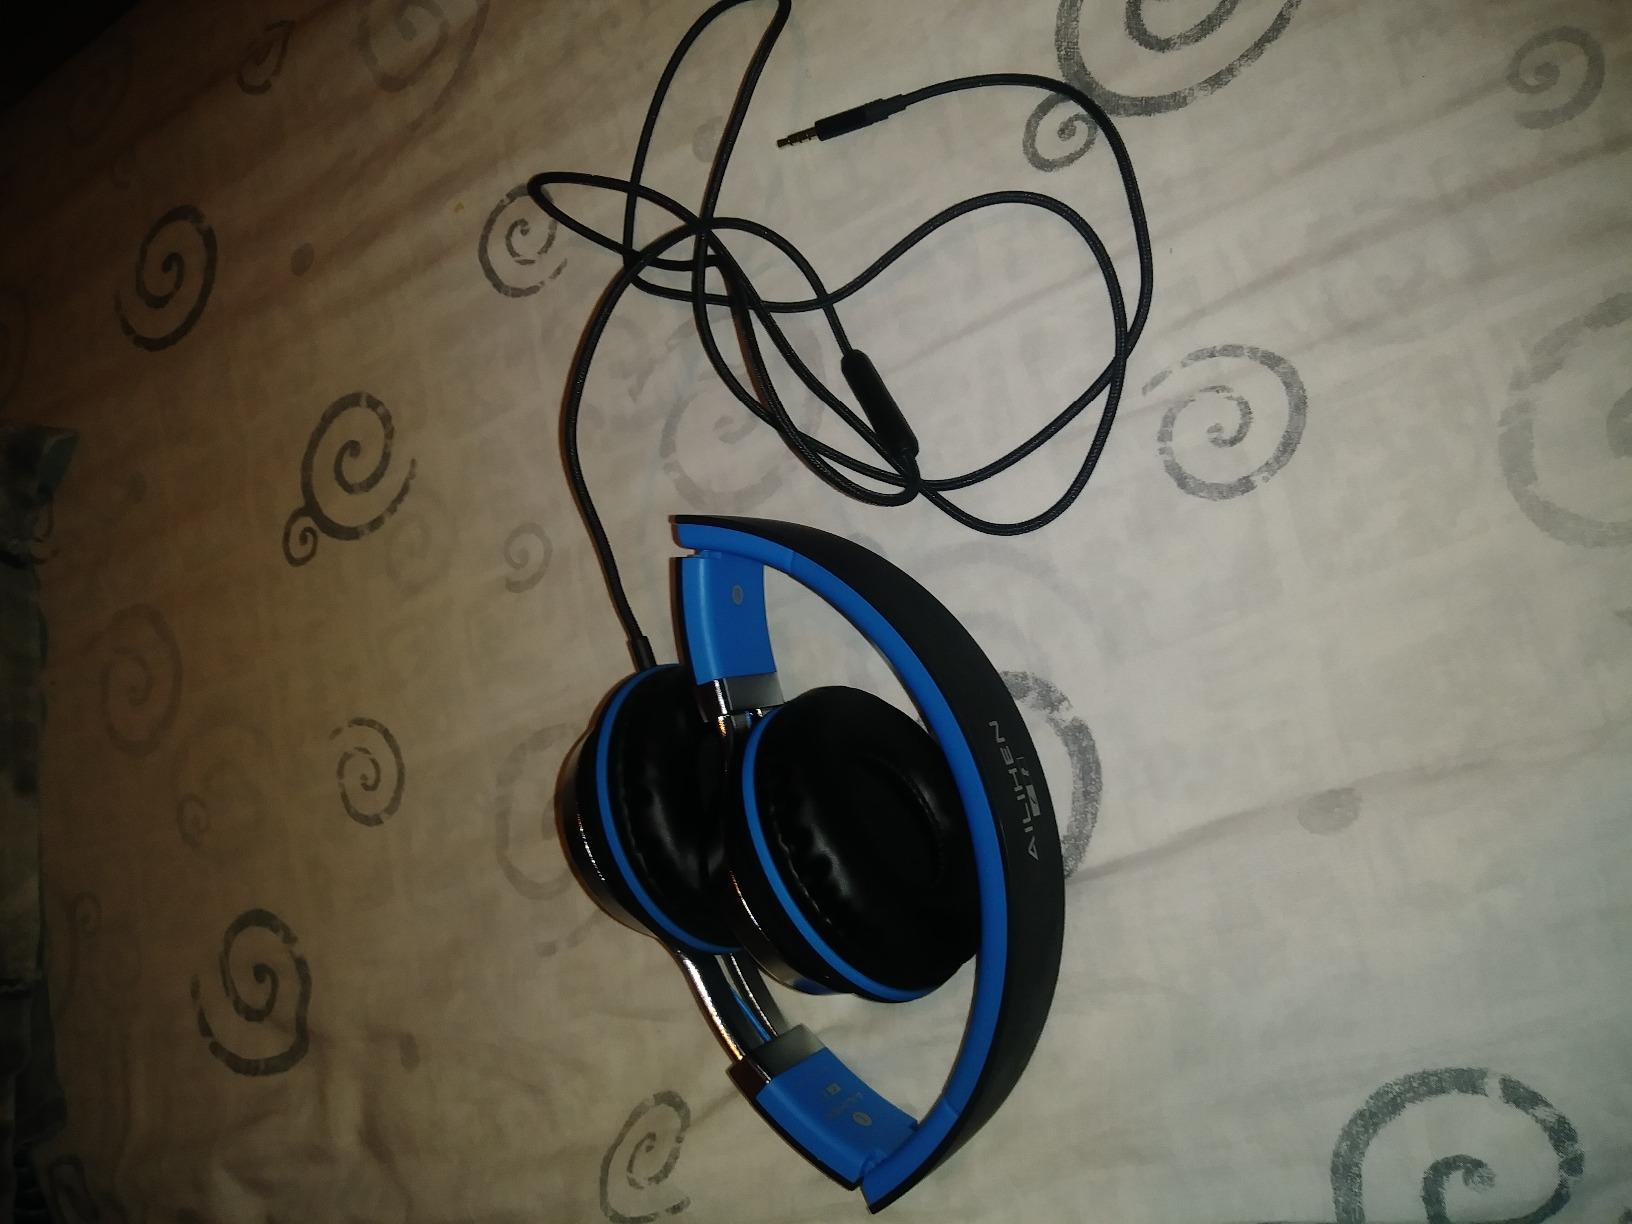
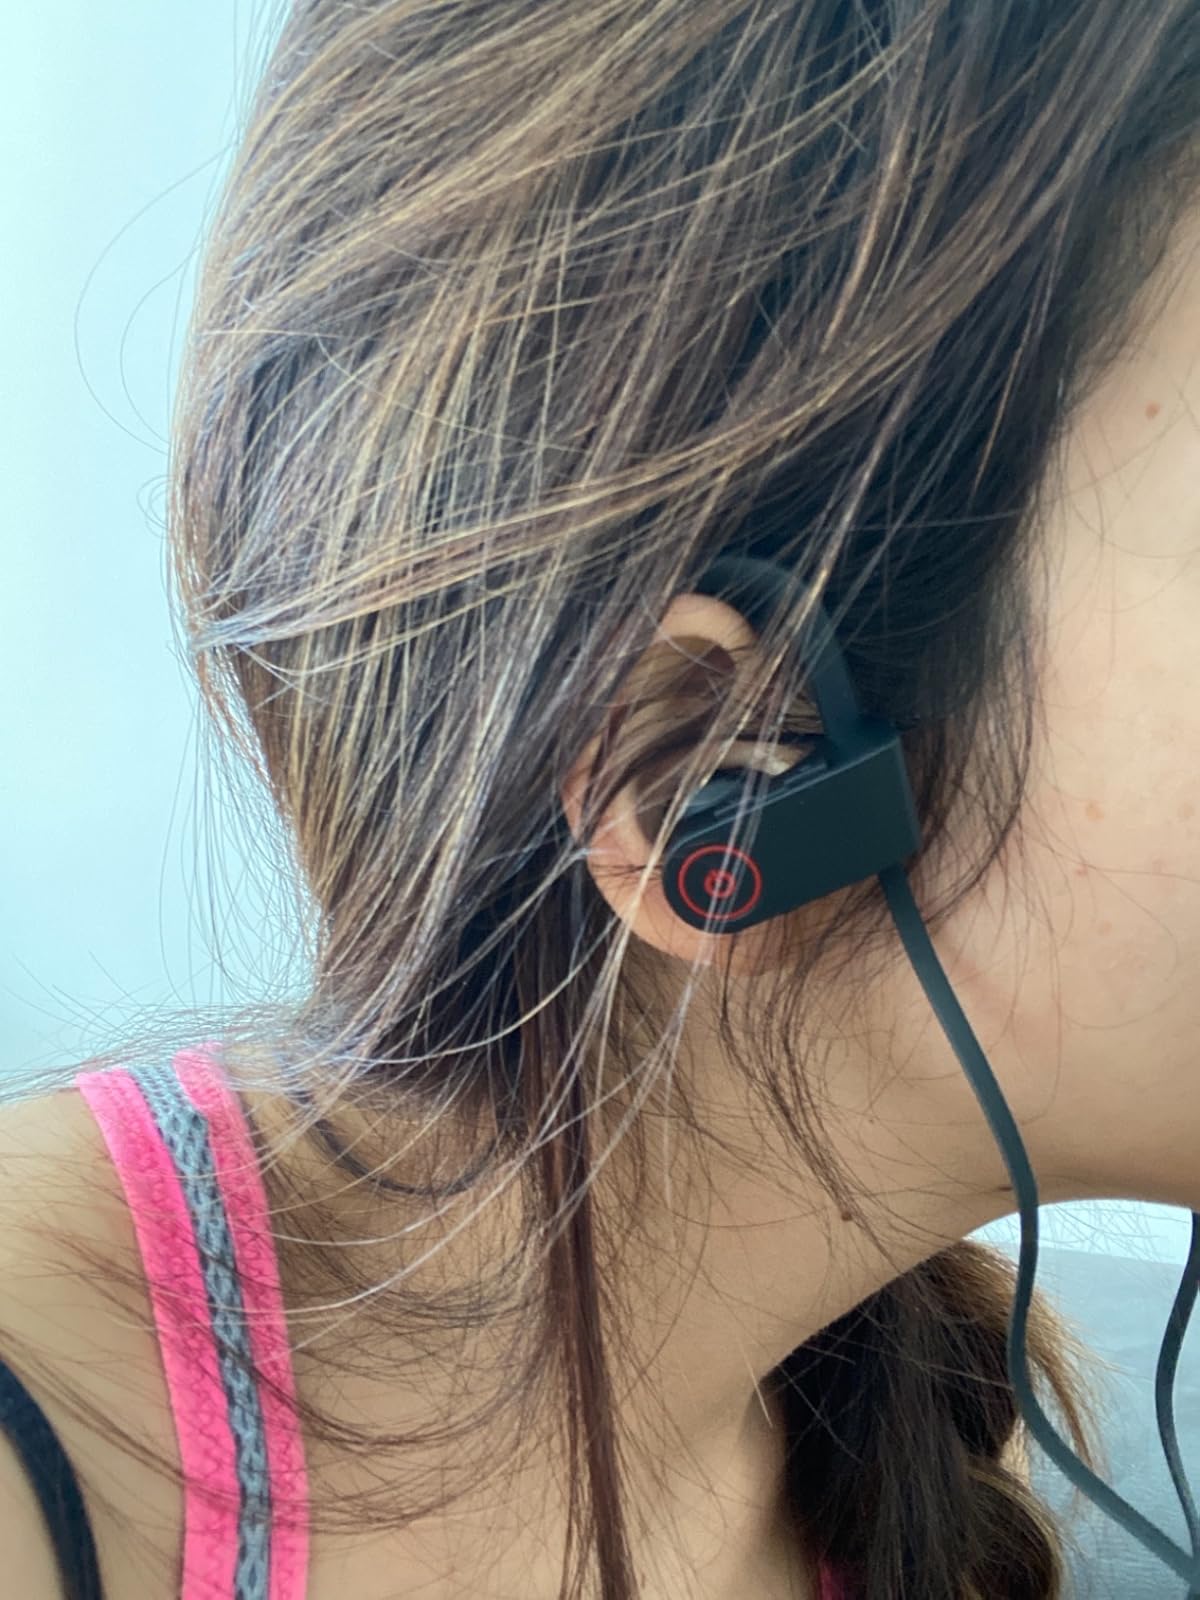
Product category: headphones
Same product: no